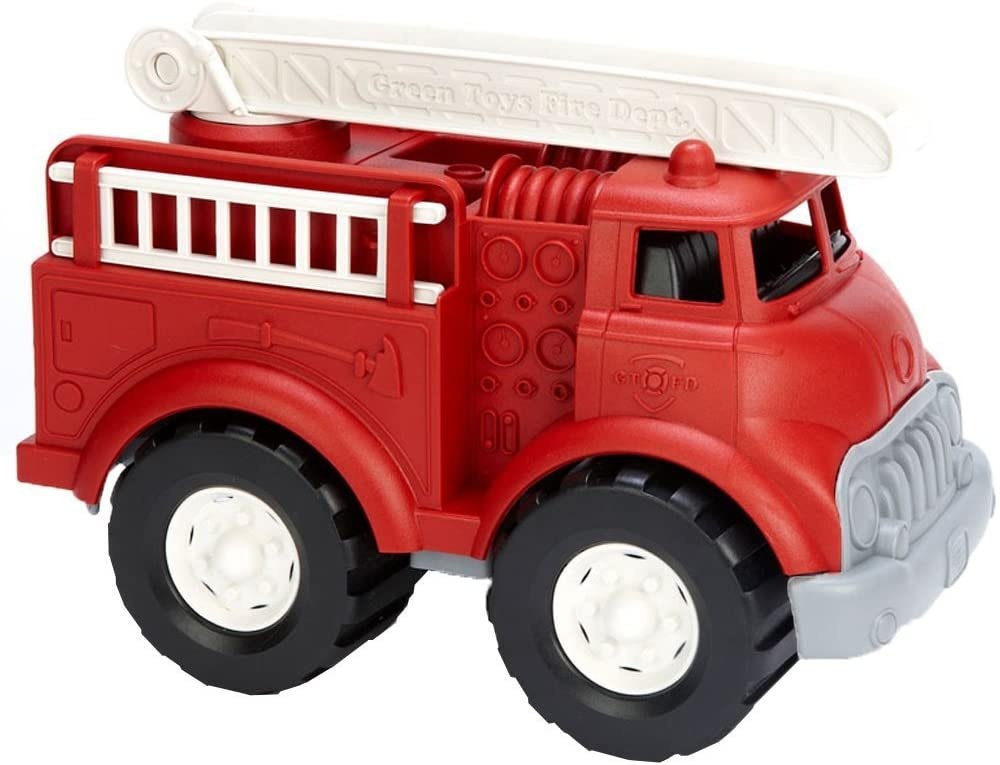
Green Toys Fire Truck - Toy Red Firetruck - Made in USA from Recycled Plastic
Improve the imaginative skills of your child with Green Toys Fire Truck. This toy truck is made with plastic milk jugs containing no BPA, phthalates, or PVC — this toy is safe for environment as well as your child. Molded detailing on the body of the truck including hatchets compartments, dials along with GTFD shield ensures safety of your child against injuries while playing. This toy truck is also useful for improving the gross motor and motor skills along with the development of pincers grip. Make way for our newest product–the world’s emergency vehicle. Made from 100% recycled plastic milk containers. No metal axles. Sturdy roof ladder pivots vertically and rotates 360 degrees. Two removable side ladders. All Green Toys products are 100% made in the USA. To be more specific, they are produced in California, a state known for strict toy safety and environmental laws. All Green Toys products are packaged in recycled corrugated boxes with no plastics, cellophane or twist-ties, and are 100% recyclable. Green Toys products are tested by nationally recognized, independent, third-party labs (located, yes, in the USA.) They contain no traceable amounts of Phthalates or BPA.
Brand: Green Toys
Category: Toys & Games > Toys > Play Vehicles > Toy Trucks & Construction Vehicles